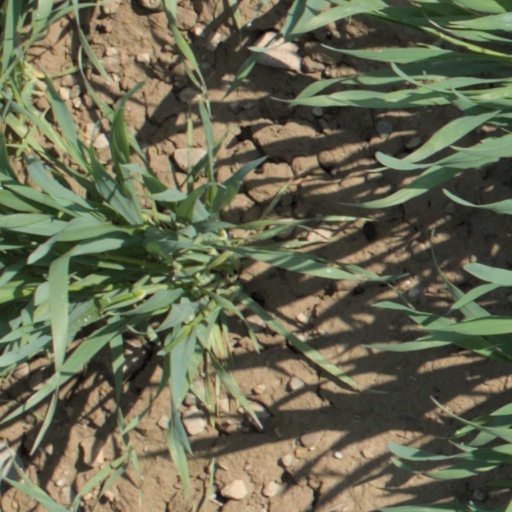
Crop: wheat